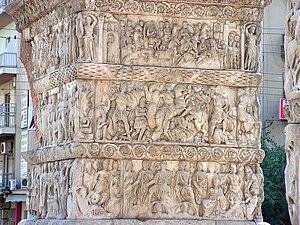
Le terme Thraco-Romain se rapporte à la culture et à la langue des populations d'origine thrace des Balkans, incorporées dans l'empire romain.